Zhu Lühe

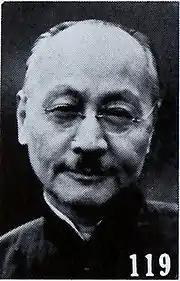
Zhu Lühe as pictured in "The Most Recent Biographies of Chinese Dignitaries"

Zhu Lühe (1877 – April 13, 1945) was a politician and judicial officer in the Republic of China. He was an important politician during the Reformed Government of the Republic of China and the Wang Jingwei regime. His courtesy name was Xiaoshan. He was born in Jiaxing, Zhejiang.